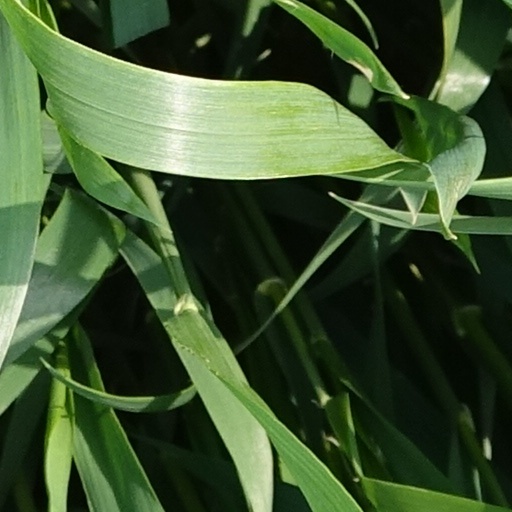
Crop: wheat